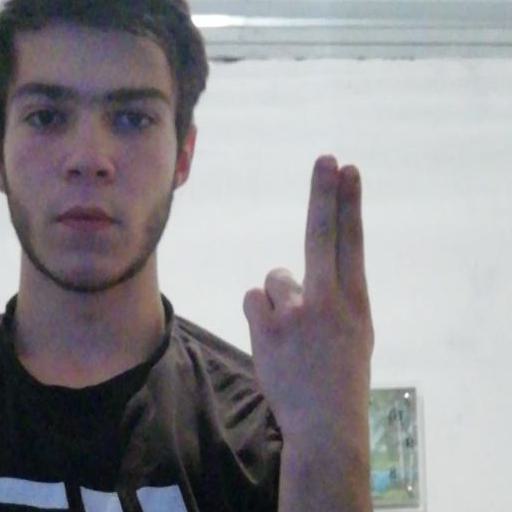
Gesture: two_up_inverted